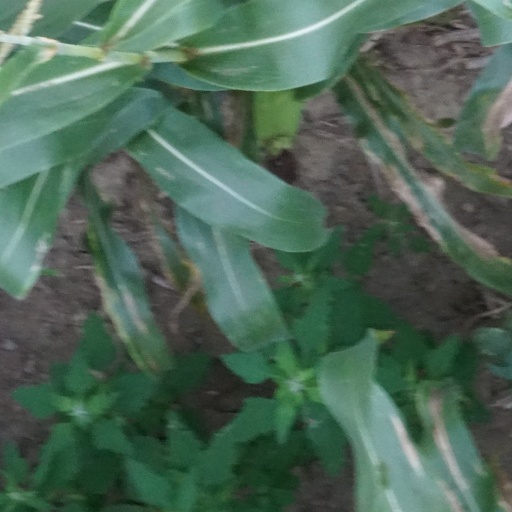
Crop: maize; corn